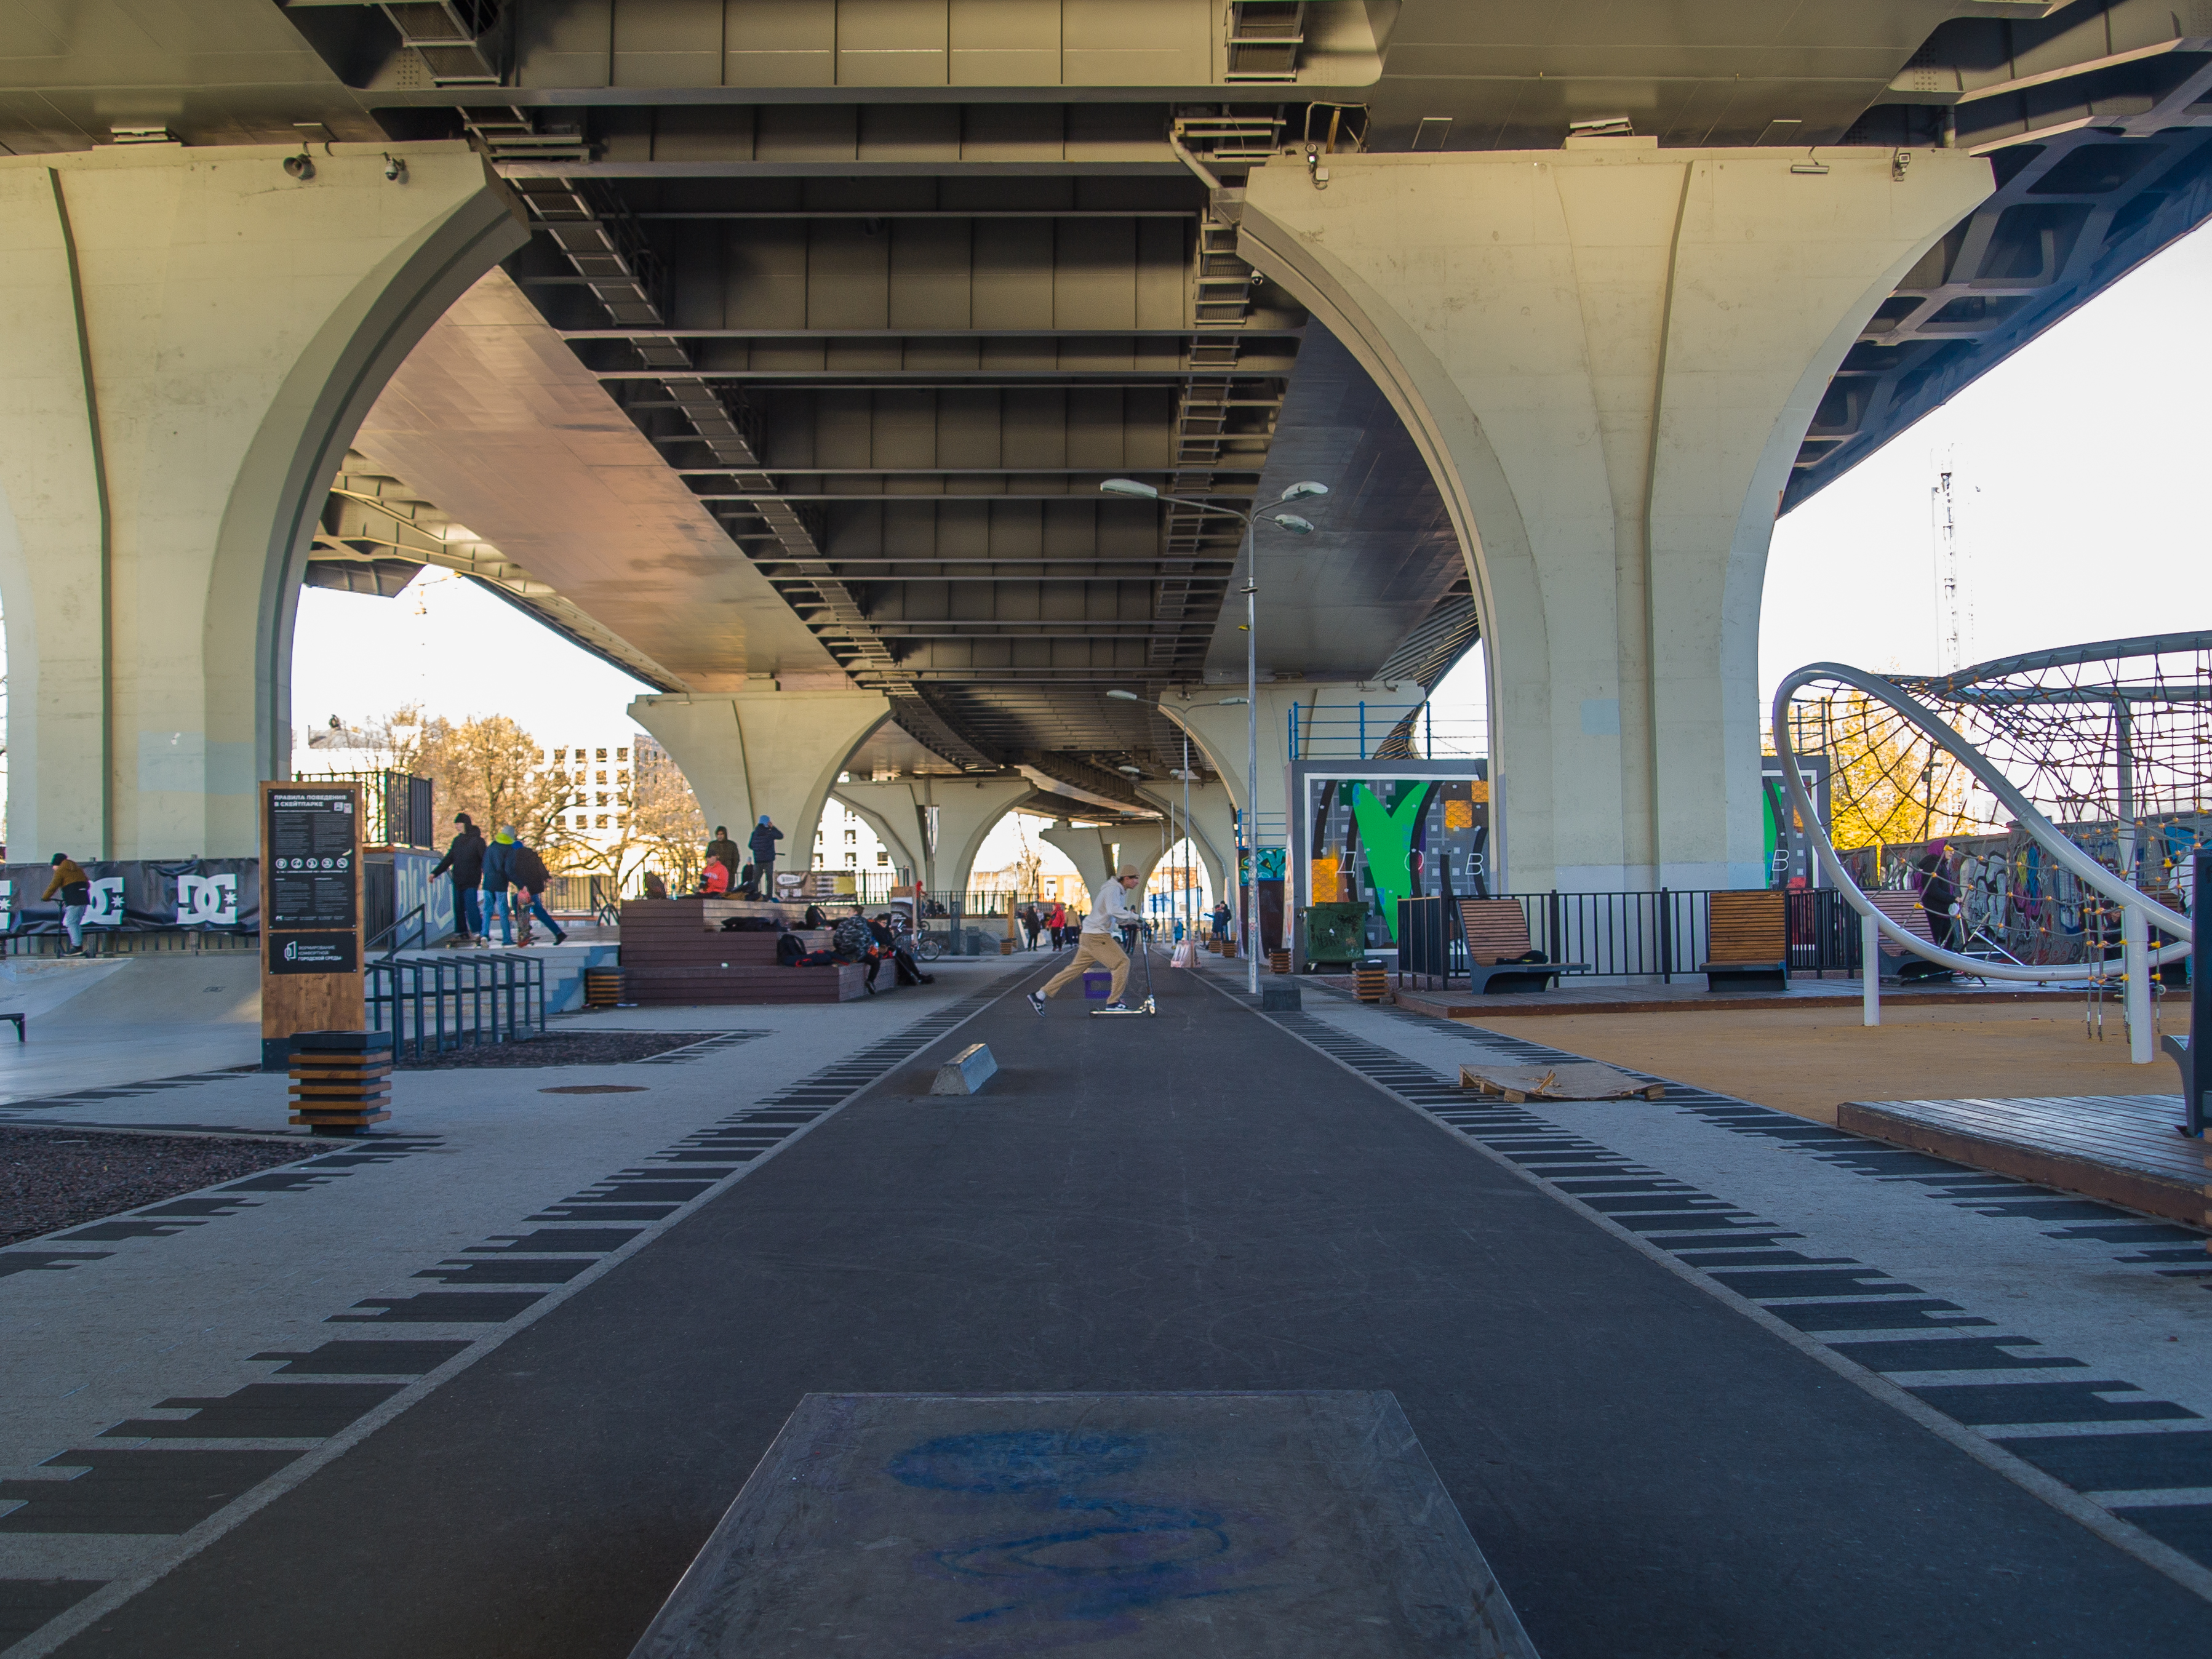
images, road surface, asphalt, mode of transport, thoroughfare, building, road, city, morning, landmark, symmetry, bridge, metropolitan area, urban design, overpass, human settlement, pedestrian, street, lane, metal, public transport, track, sidewalk, walkway, shade, concrete, nonbuilding structure, girder bridge, steel, fixed link, highway, beam, mixed use, evening, train station, shadow, night, ceiling, sky, daylighting, traffic, freeway, parking lot, airport, downtown, railway, transport, reflection, intersection, parking, concrete bridge